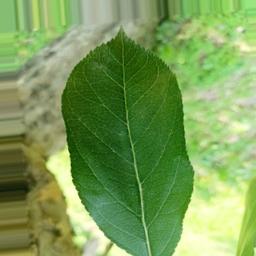
Label: Healthy